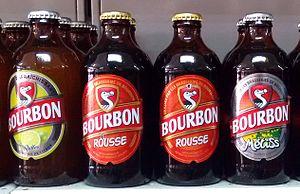
Cet article présente une liste de marques de bière brassées en France.